Grover Washabaugh

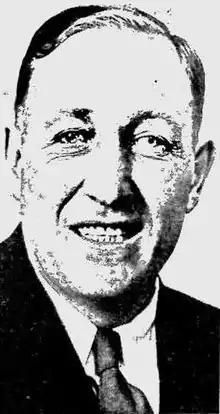
Washabaugh, South Hills H.S. coach, 1937

Grover Cleveland "Pappy" Washabaugh (September 21, 1892 – March 16, 1973) was an American football and basketball coach. He served as the head football coach at Westminster College from 1937 to 1942, during which time he compiled a 16–26–6 record, and the head basketball coach from 1937 to 1956, during which time he compiled a 296–129 record.